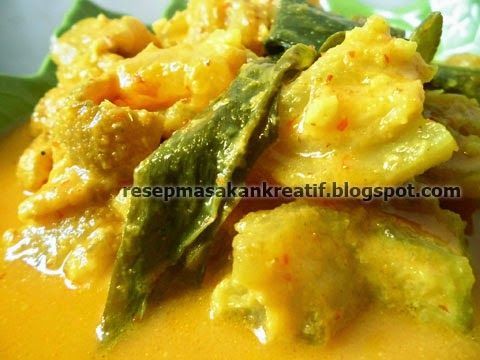
Label: gulai_tunjang